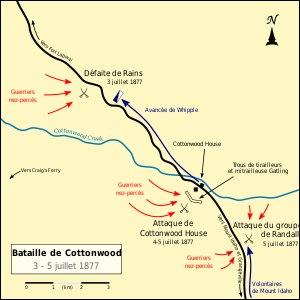
La bataille de Cottonwood est une série d'escarmouches qui eurent lieu du 3 au 5 juillet 1877 durant la guerre des Nez-Percés entre plusieurs groupes d'Amérindiens Nez-Percés et des soldats de l'armée américaine et des civils volontaires, près de la ville actuelle de Cottonwood, dans l'Idaho.